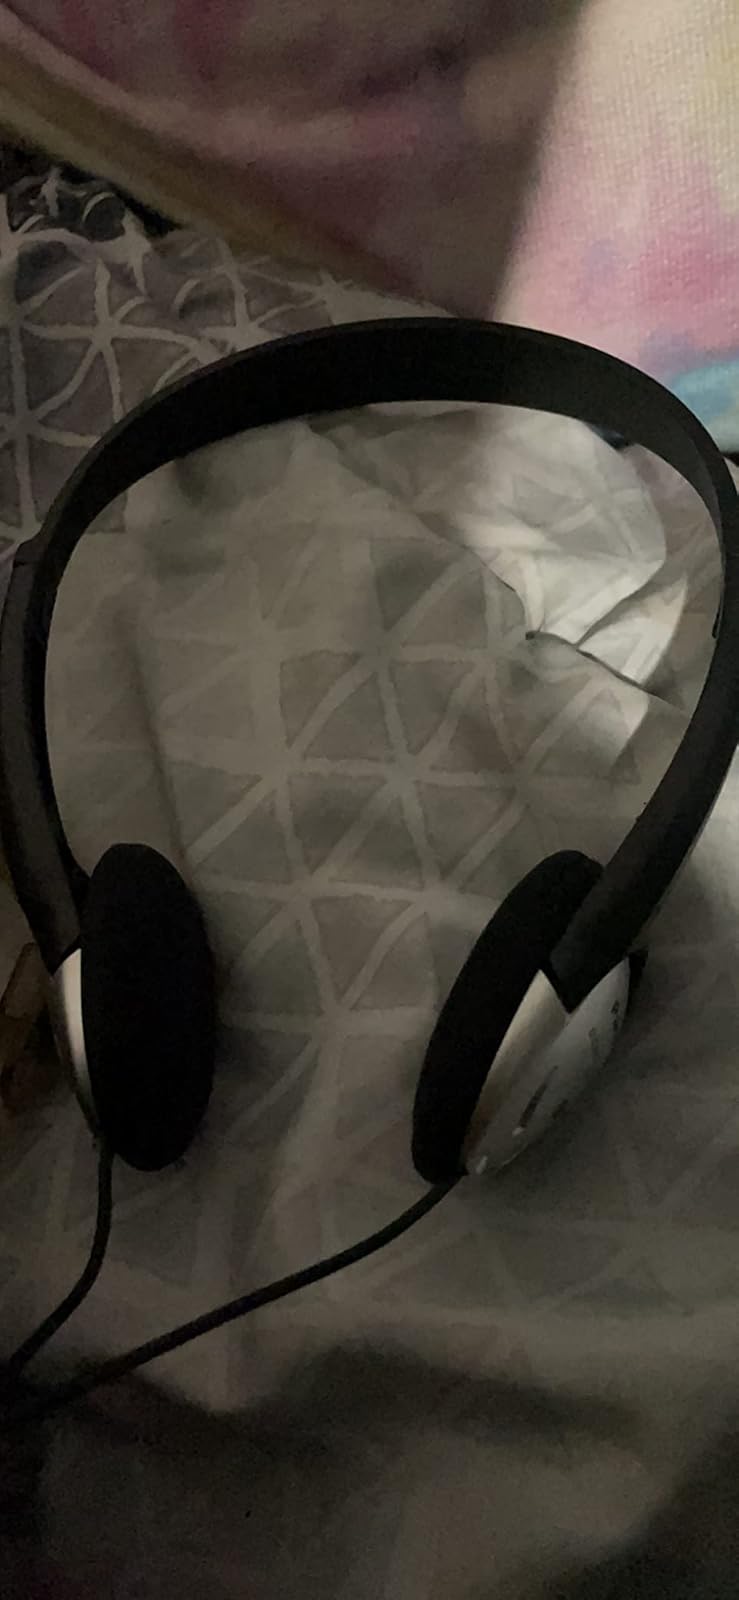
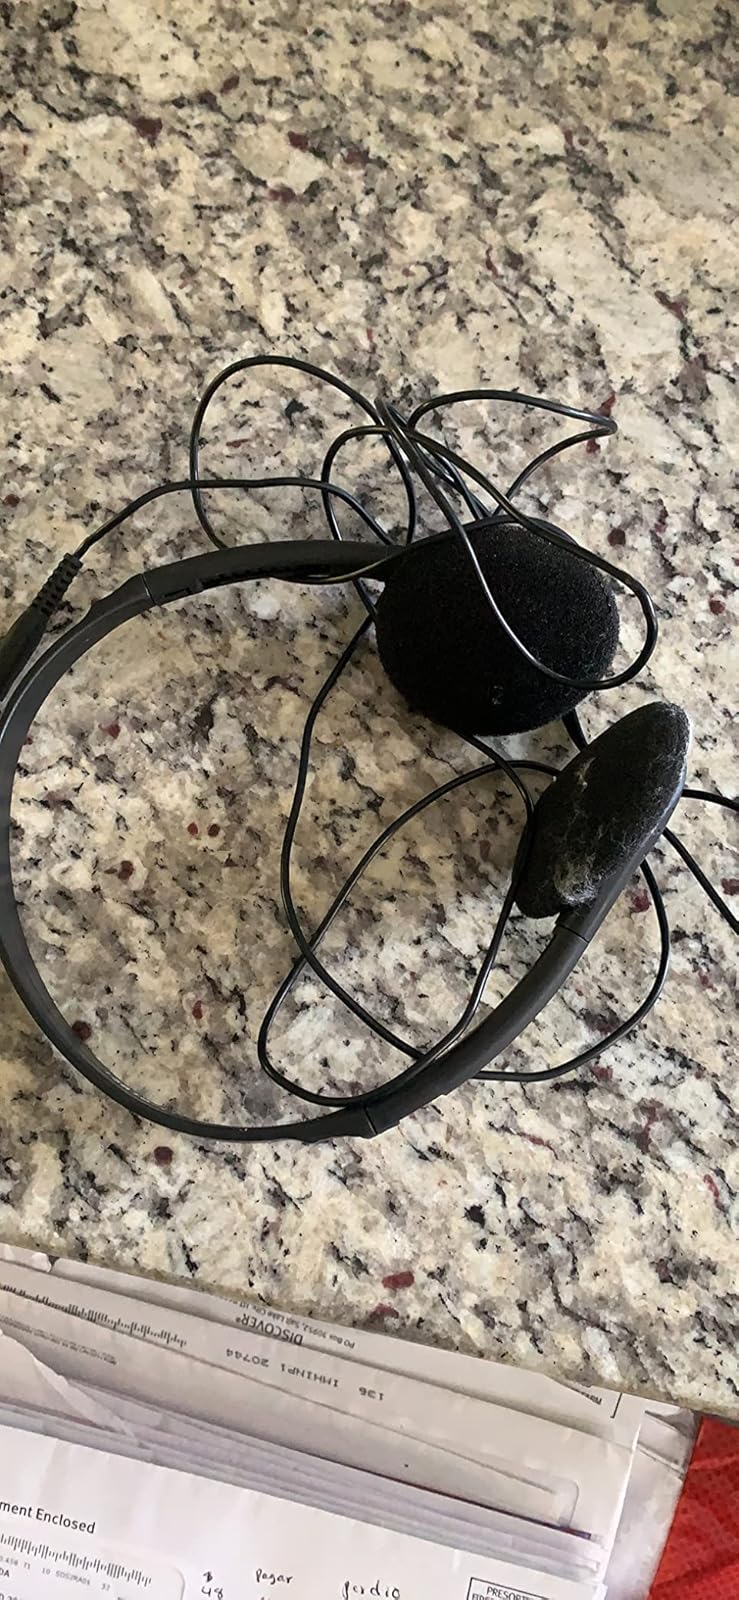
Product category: headphones
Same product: yes